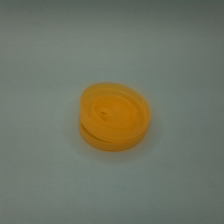
Color: red/orange/pink/fuchsia/brown
Cap type: flip-top cap